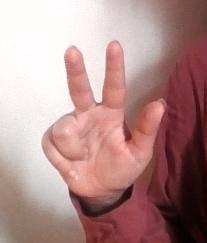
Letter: al